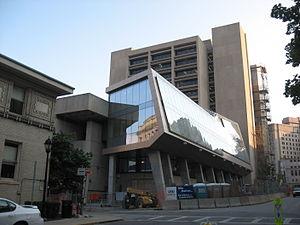
John A. Swanson est un ingénieur, entrepreneur et philanthrope américain. Il est le fondateur de la société ANSYS créée en 1970. Il a reçu la médaille John Fritz et est membre de l'Académie nationale d'ingénierie américaine. Il est internationalement reconnu et considéré comme un des pionniers de la méthode des éléments finis dans l'ingénierie.